Typhoon Sarika

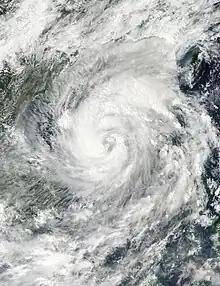
Typhoon Sarika approaching Hainan on October 17

As Sarika approached South China, the State Flood Control and Drought Relief Headquarters activated a , and sent six teams to Hainan, Guangdong, Guizhou, Yunnan, and Guangxi to prepare for disaster relief. Around 660,000 people were evacuated from Hainan, including 13,700 from low-lying areas in Wanning. High-speed train services were suspended from October 17. Haikou Meilan International Airport suspended operations from October 17 to 18 and cancelled 281 flights, while 248 flights were cancelled at Sanya Phoenix International Airport. Schools in eight counties in Hainan were closed for three days. Tourist sites were also shut to the public. Workplaces, businesses, and schools were shut in the coastal city of Sanya. On October 17, the National Marine Environmental Forecasting Center issued a red alert – the highest category on China's severe weather warning system – for ocean waves, and an orange alert – the second highest category – for stormy weather. A total of 25,396 fishing boats were recalled to various ports in Hainan.